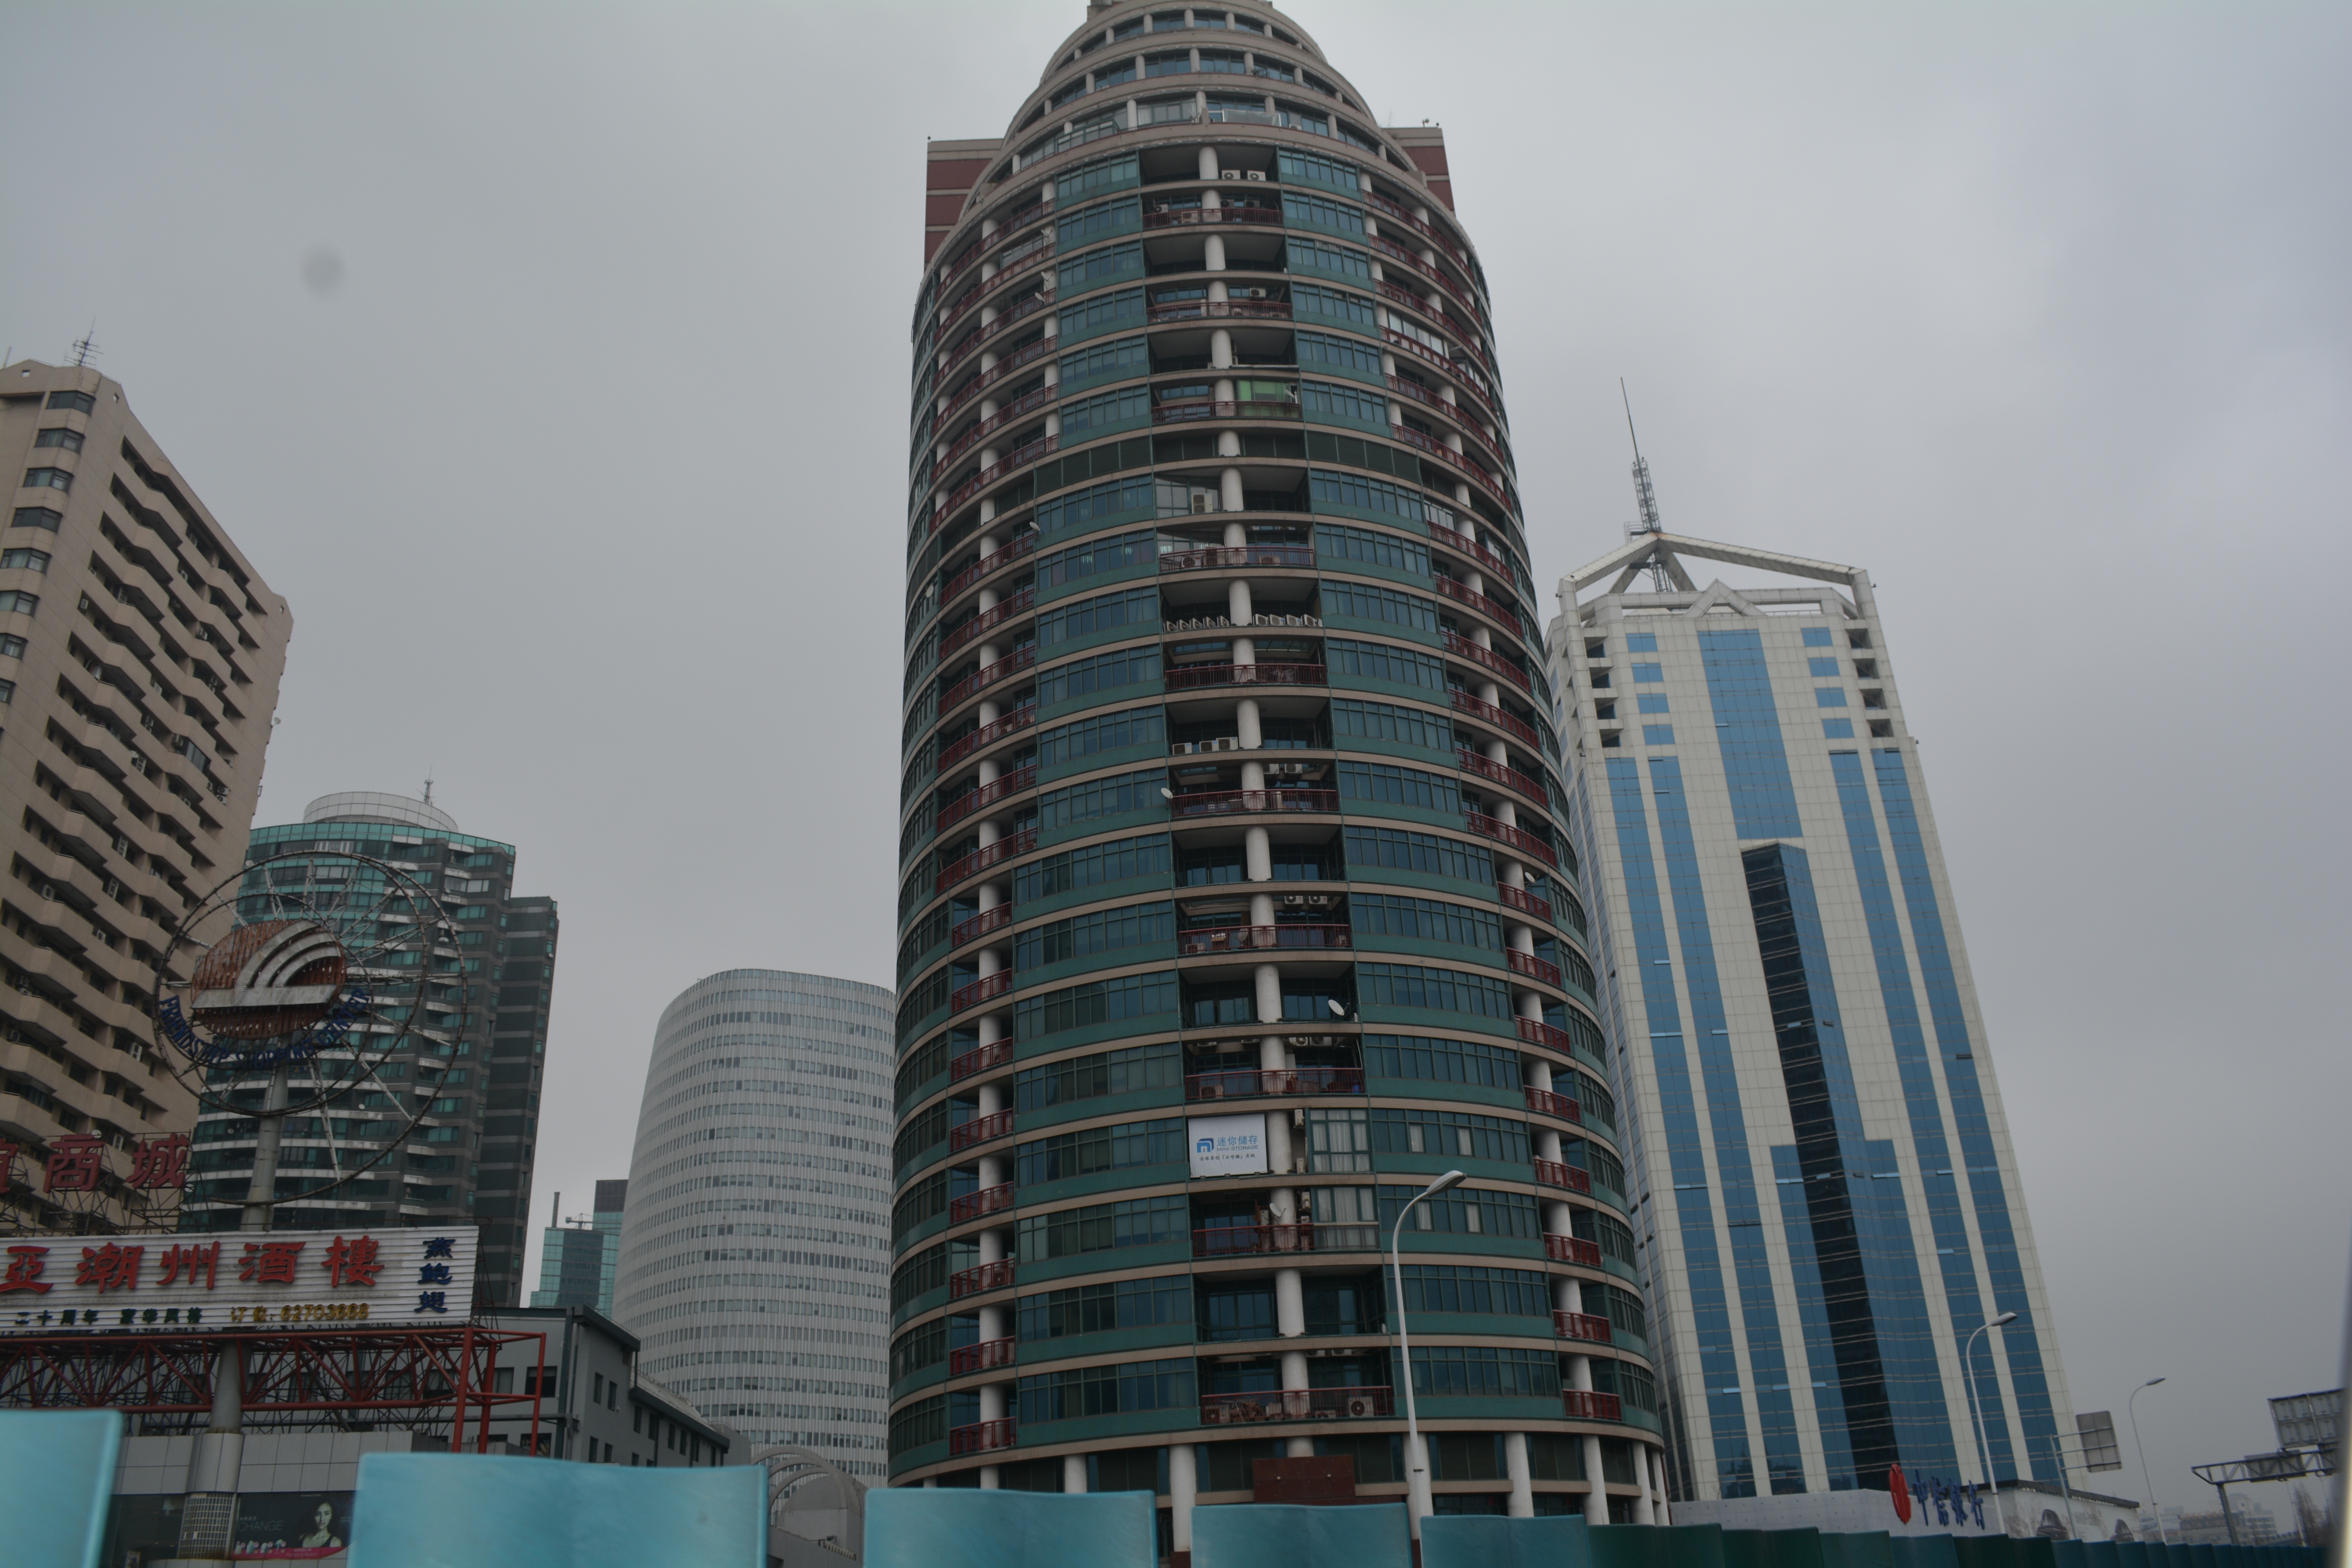
architecture, skyline, building, city, skyscraper, cityscape, downtown, tower, landmark, facade, tower block, metropolis, condominium, urban area, human settlement, metropolitan area